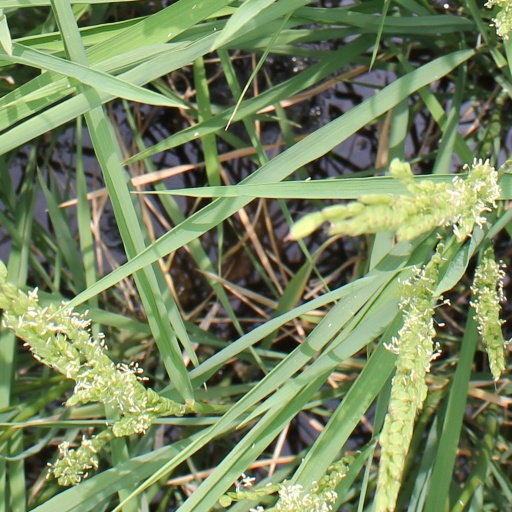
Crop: rice